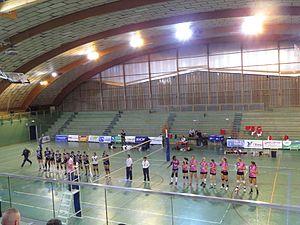
Match de volleyball féminin, Championnat Elite (D2), 5 Octobre 2013 Match entre Sens et Laon à Sens (89) Victoire 3-2 de Sens
Sens est une commune française, chef-lieu d'arrondissement, située à 100 km au sud-est de Paris, dans le département de l'Yonne, en région Bourgogne-Franche-Comté.
Le Sens Olympique Club Volley-Ball est un club français de Volley-ball basé à Sens, dans le département de l'Yonne. Créé en 1959 comme club multisports, la section Volley-ball a été ouverte en 1966.